Paul Newman

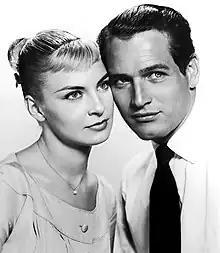
Newman with his second wife, actress Joanne Woodward, in a publicity photograph for the 1958 film "The Long, Hot Summer"

In mid-1987, Newman sued Universal Pictures for allegedly failing to account properly for revenues from video distribution of four of his films made for Universal and that Universal owed him at least $1 million for the home video versions of "The Sting", "Slap Shot", "Winning" and "Sometimes a Great Notion". The complaint claimed that Universal accounted for the cassette revenues in a way that improperly decreased amounts due to Newman, with the actor wanting a full accounting along with $2 million in damages.